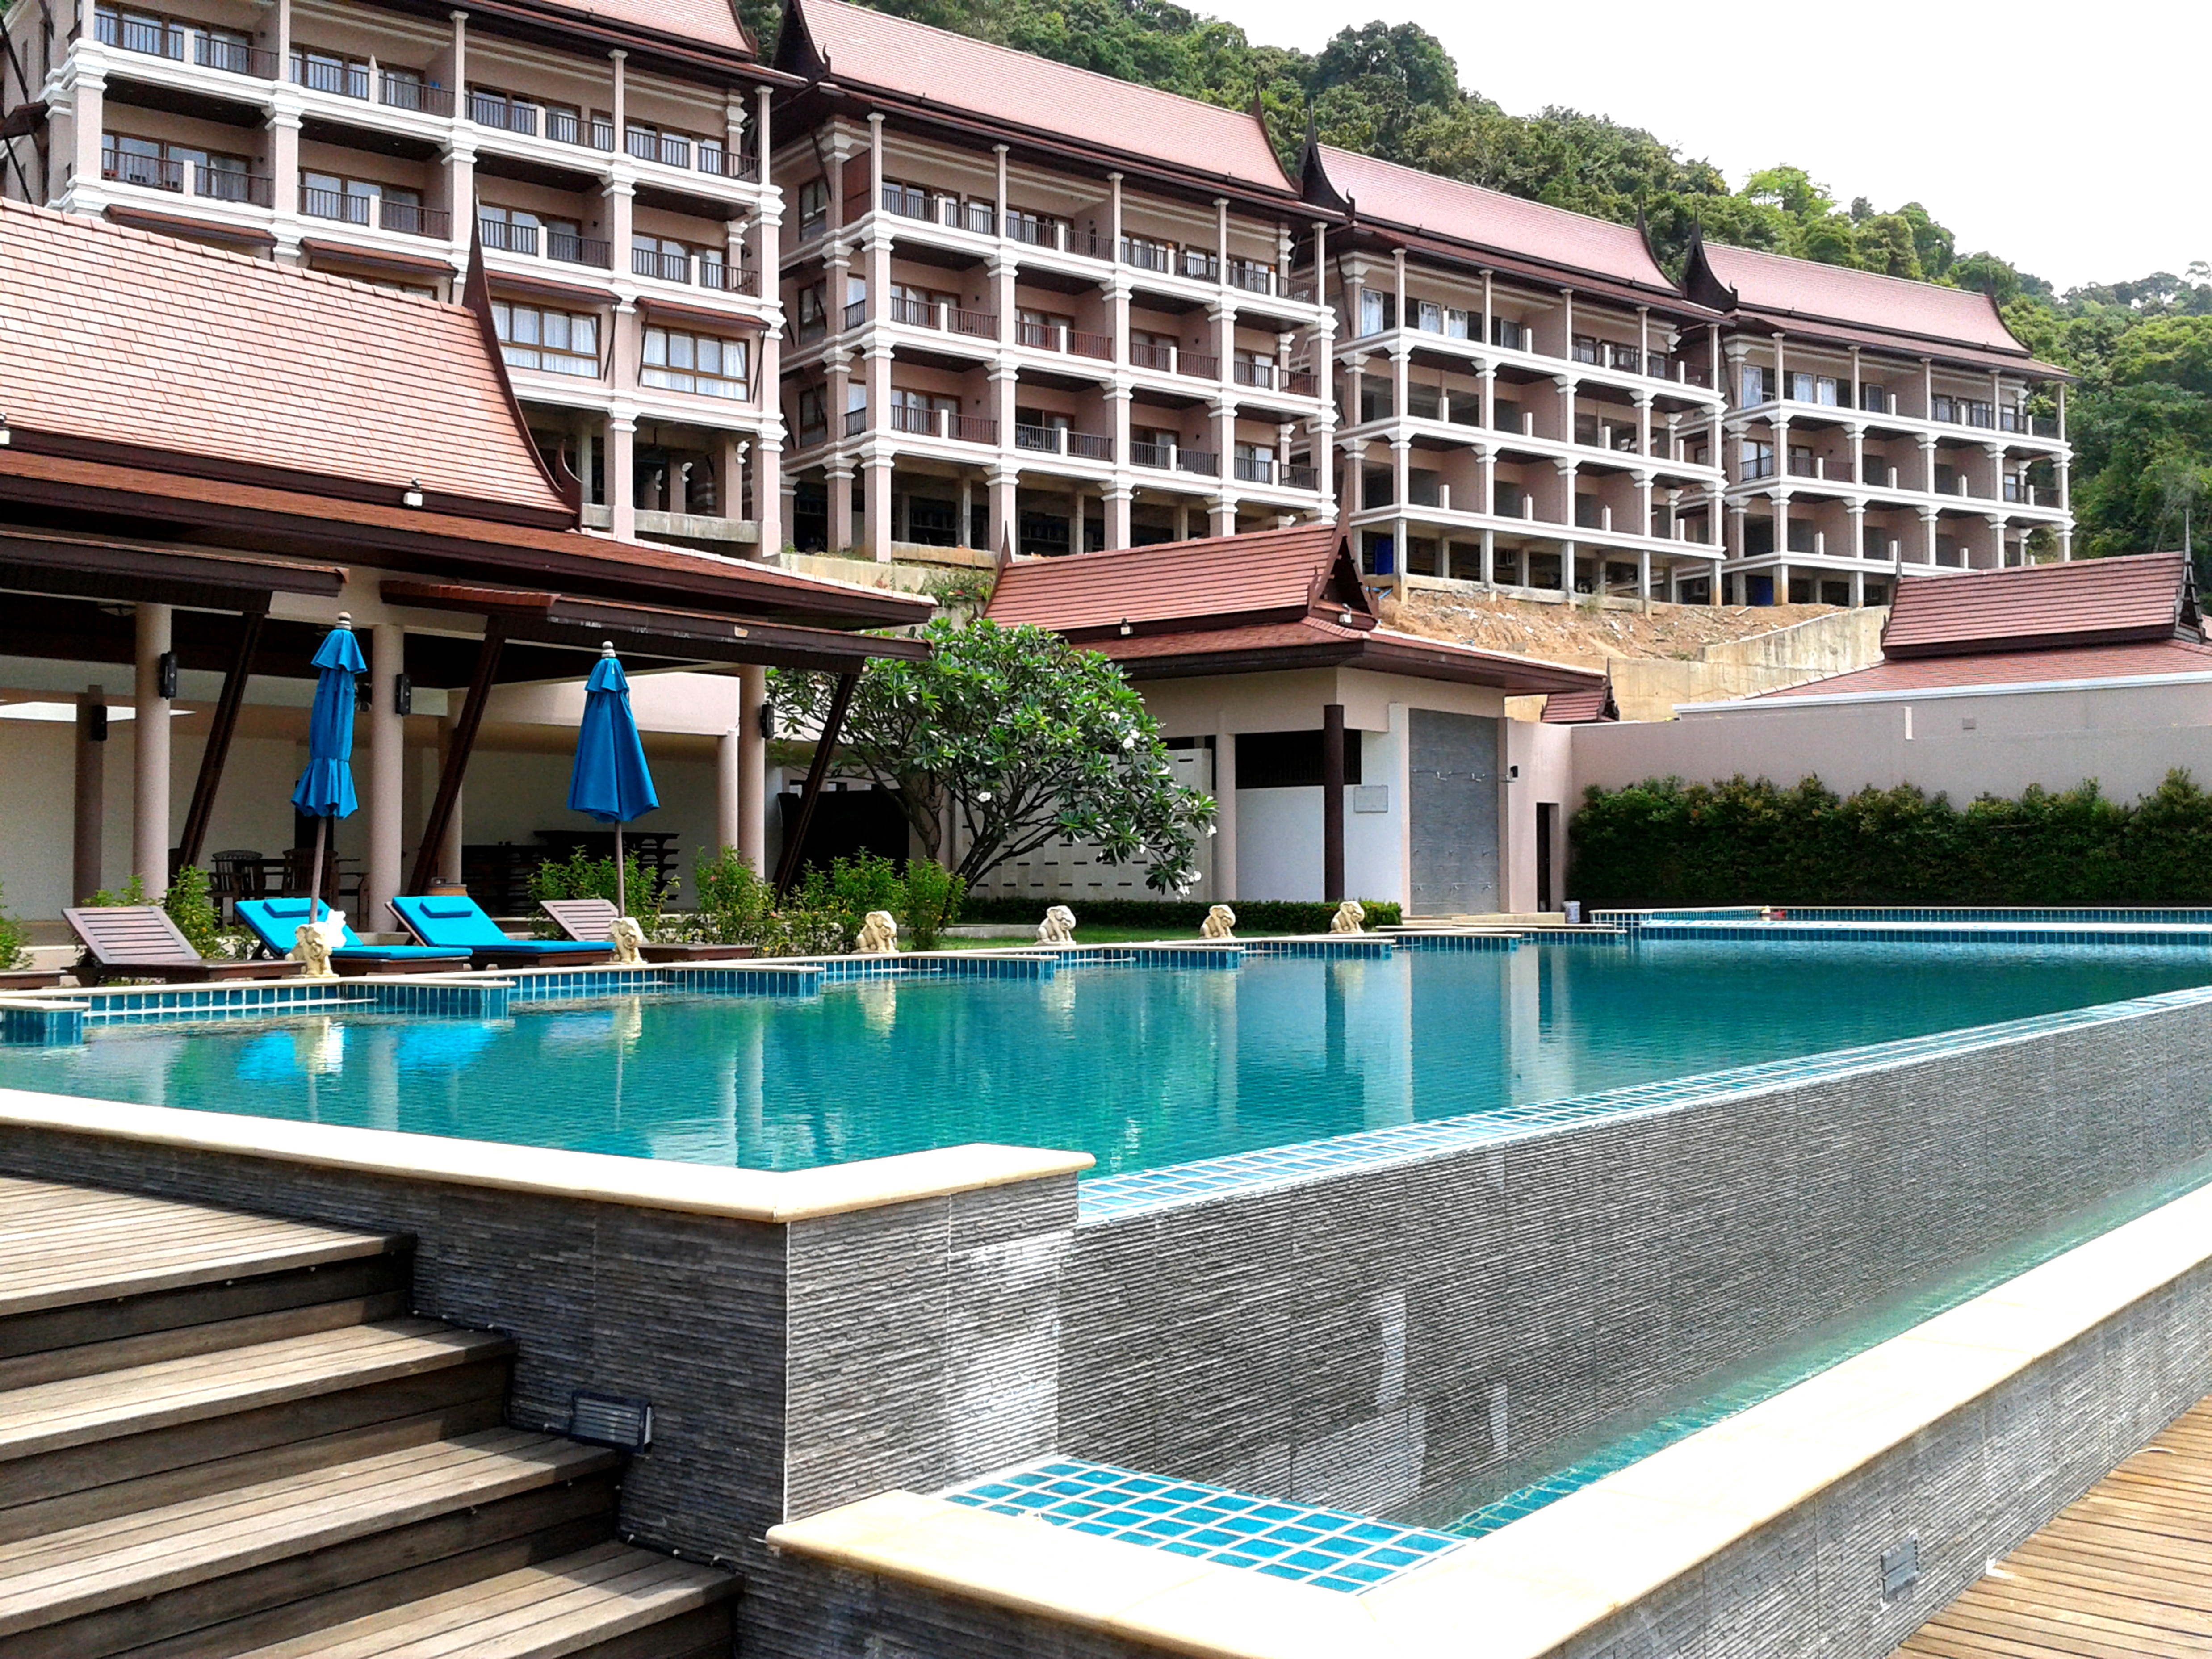
villa, mansion, vacation, pool, swimming pool, backyard, property, tourism, thailand, hotel, resort, estate, condominium, real estate, reflecting pool, koh chang island, island tourism